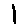
Label: 1